Rosie Stephenson-Goodknight

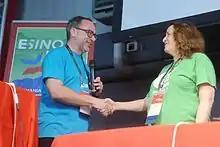
Stephenson-Goodknight at Wikimania 2016 with Wikipedia founder Jimmy Wales

Stephenson-Goodknight worked at creating articles on geography, architecture and various biographies for several years, but has more recently concentrated on women's biographies. By 2013, Stephenson-Goodknight was featured in the UK "Huffington Post" for having written over 3,000 new articles for Wikipedia, and at that time, over 1000 articles of hers had appeared at the "Did you know?" feature on Wikipedia's main page; she was the first woman to have over 1000 "Did you know?" entries on the English language version of Wikipedia. she has created over 4,000 new articles, and has made over 100,000 edits. The 2016 Wikipedian of the Year awards, granted by Wikipedia trustee Jimmy Wales in recognition of outstanding achievement, named Stephenson-Goodknight as a winner, sharing the award jointly with fellow editor Emily Temple-Wood. At the time of the award, it was noted that over 1,300 of her articles have appeared on Wikipedia's "Did you know?". She also co-founded WikiProject Women, WikiProject Women writers, and Women in Red. These projects have increased Wikipedia's percentage of articles on women from 15.5% to 16.35%. She has taken part in related projects such as the "Art+Feminism Wikipedia Edit-A-Thon" in April 2016.